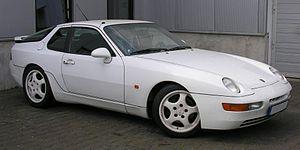
La Porsche 968 est une voiture de sport vendue par Porsche AG de 1991 à 1995.